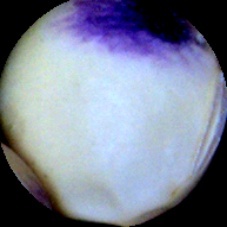
Label: Spotted